Jesús Vallejo

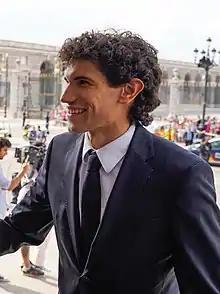
Vallejo in 2022

Jesús Vallejo Lázaro (born 5 January 1997) is a Spanish professional footballer who plays as a centre-back for Segunda División club Albacete.